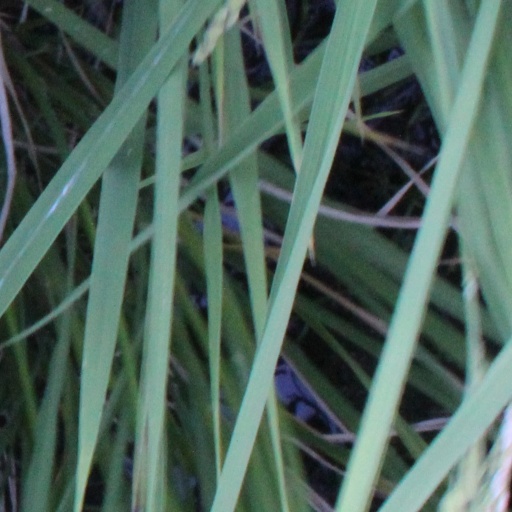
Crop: rice